Rodolfo Orlandini

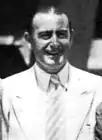

Rodolfo Orlando Orlandini (1 January 1905 – 24 December 1990) was an Argentine football (soccer) midfielder who played for the Argentina national team between 1927 and 1930.